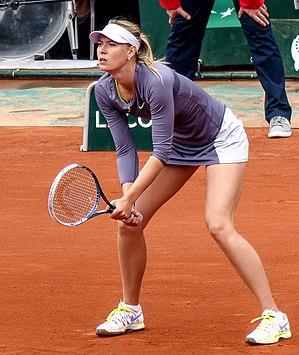
2ème tour Roland Garros 2013: Maria Sharapova (RUS) vs Eugenie Bouchard (CAN)